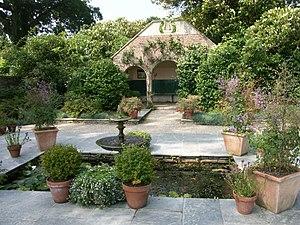
Les jardins perdus de Heligan, près de Mevagissey en Cornouailles, font partie des plus célèbres jardins botaniques britanniques. Le style des jardins est typique du XIXᵉ siècle.